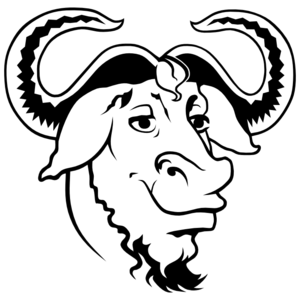
Richard Matthew Stallman, né le 16 mars 1953 à Manhattan, connu aussi sous les initiales rms, est un programmeur et militant du logiciel libre. Initiateur du mouvement du logiciel libre, il lance, en 1983, le projet GNU et la licence publique générale GNU connue aussi sous le sigle GPL. Il a popularisé le terme anglais « copyleft ». Programmeur renommé de la communauté informatique américaine et internationale, il a développé de nombreux logiciels dont les plus connus des développeurs sont l’éditeur de texte GNU Emacs, le compilateur C de GNU, le débogueur GNU mais aussi, en collaboration avec Roland McGrath, le moteur de production GNU Make.